Music of Battlestar Galactica (2004 TV series)

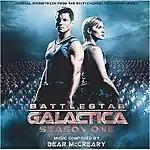
"Battlestar Galactica" Season 1 soundtrack cover art

Gibbs opted not to devote full time to the regular series' production, due to scheduling conflicts: he wished to devote more time to scoring theatrical films. As a result, Bear McCreary scored "33" (which was actually the first episode) and then stayed on as soundtrack composer for all subsequent episodes of the series. McCreary is credited as sole composer for 26 of the 30 tracks on the Season 1 soundtrack. The total running time of the album is 1:18:19. Irish singer Lilis Ó Laoire sings in the Irish language on "Wander My Friends".